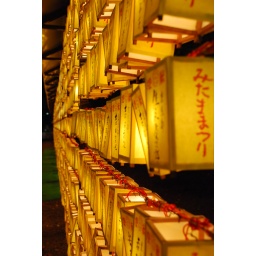
From July 14th to July 16th there was a nice matsuri in Yasukuni shrine.There were endless walls of yellow lanterns!